Zerbe Air Sedan

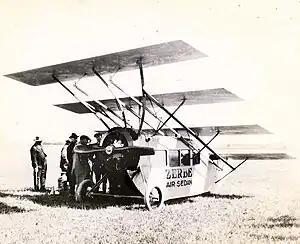
Zerbe Air Sedan at the Fayetteville, Arkansas fair grounds in 1921

The Zerbe Air Sedan was an American single engine quadruplane passenger aircraft project started by Professor James Slough Zerbe in 1918. The machine made one flight in 1921, was damaged during landing, and was subsequently abandoned.